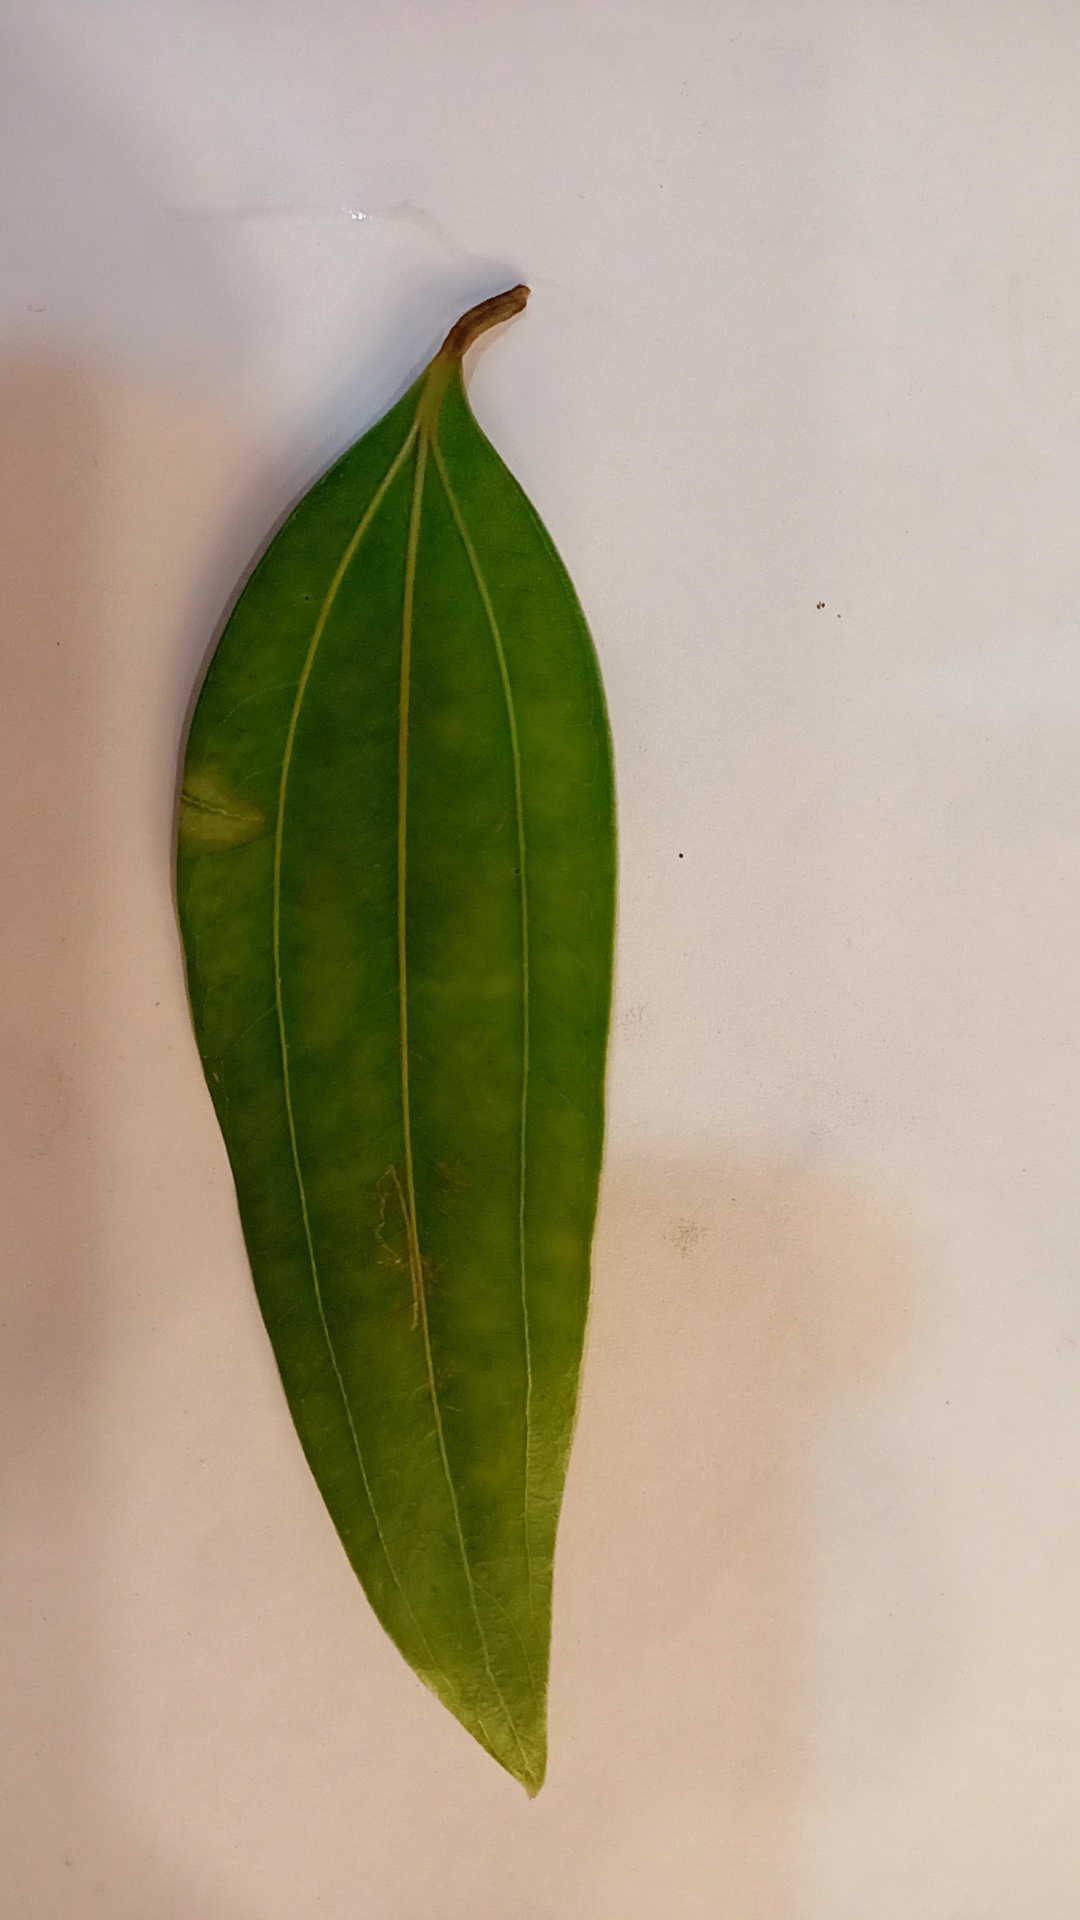
Label: Healthy